Education in Slovakia

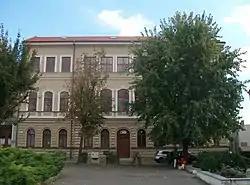
A primary school in Lučenec

Primary education ("základná škola") typically begins in the year a child turns six years old and lasts for nine years, divided into two stages. In some cases, primary schools are combined with kindergartens in a single institution. An alternative to the standard nine-year primary school is the "eight-year gymnasium" ("osemročné gymnázium"), a type of grammar school that students can enter after completing the fourth or fifth grade of primary school. These gymnasia offer a more academically focused curriculum from an earlier age. The primary education curriculum is structured in two stages: